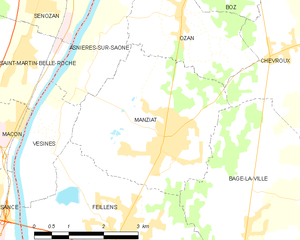
Carte des communes françaises: Manziat